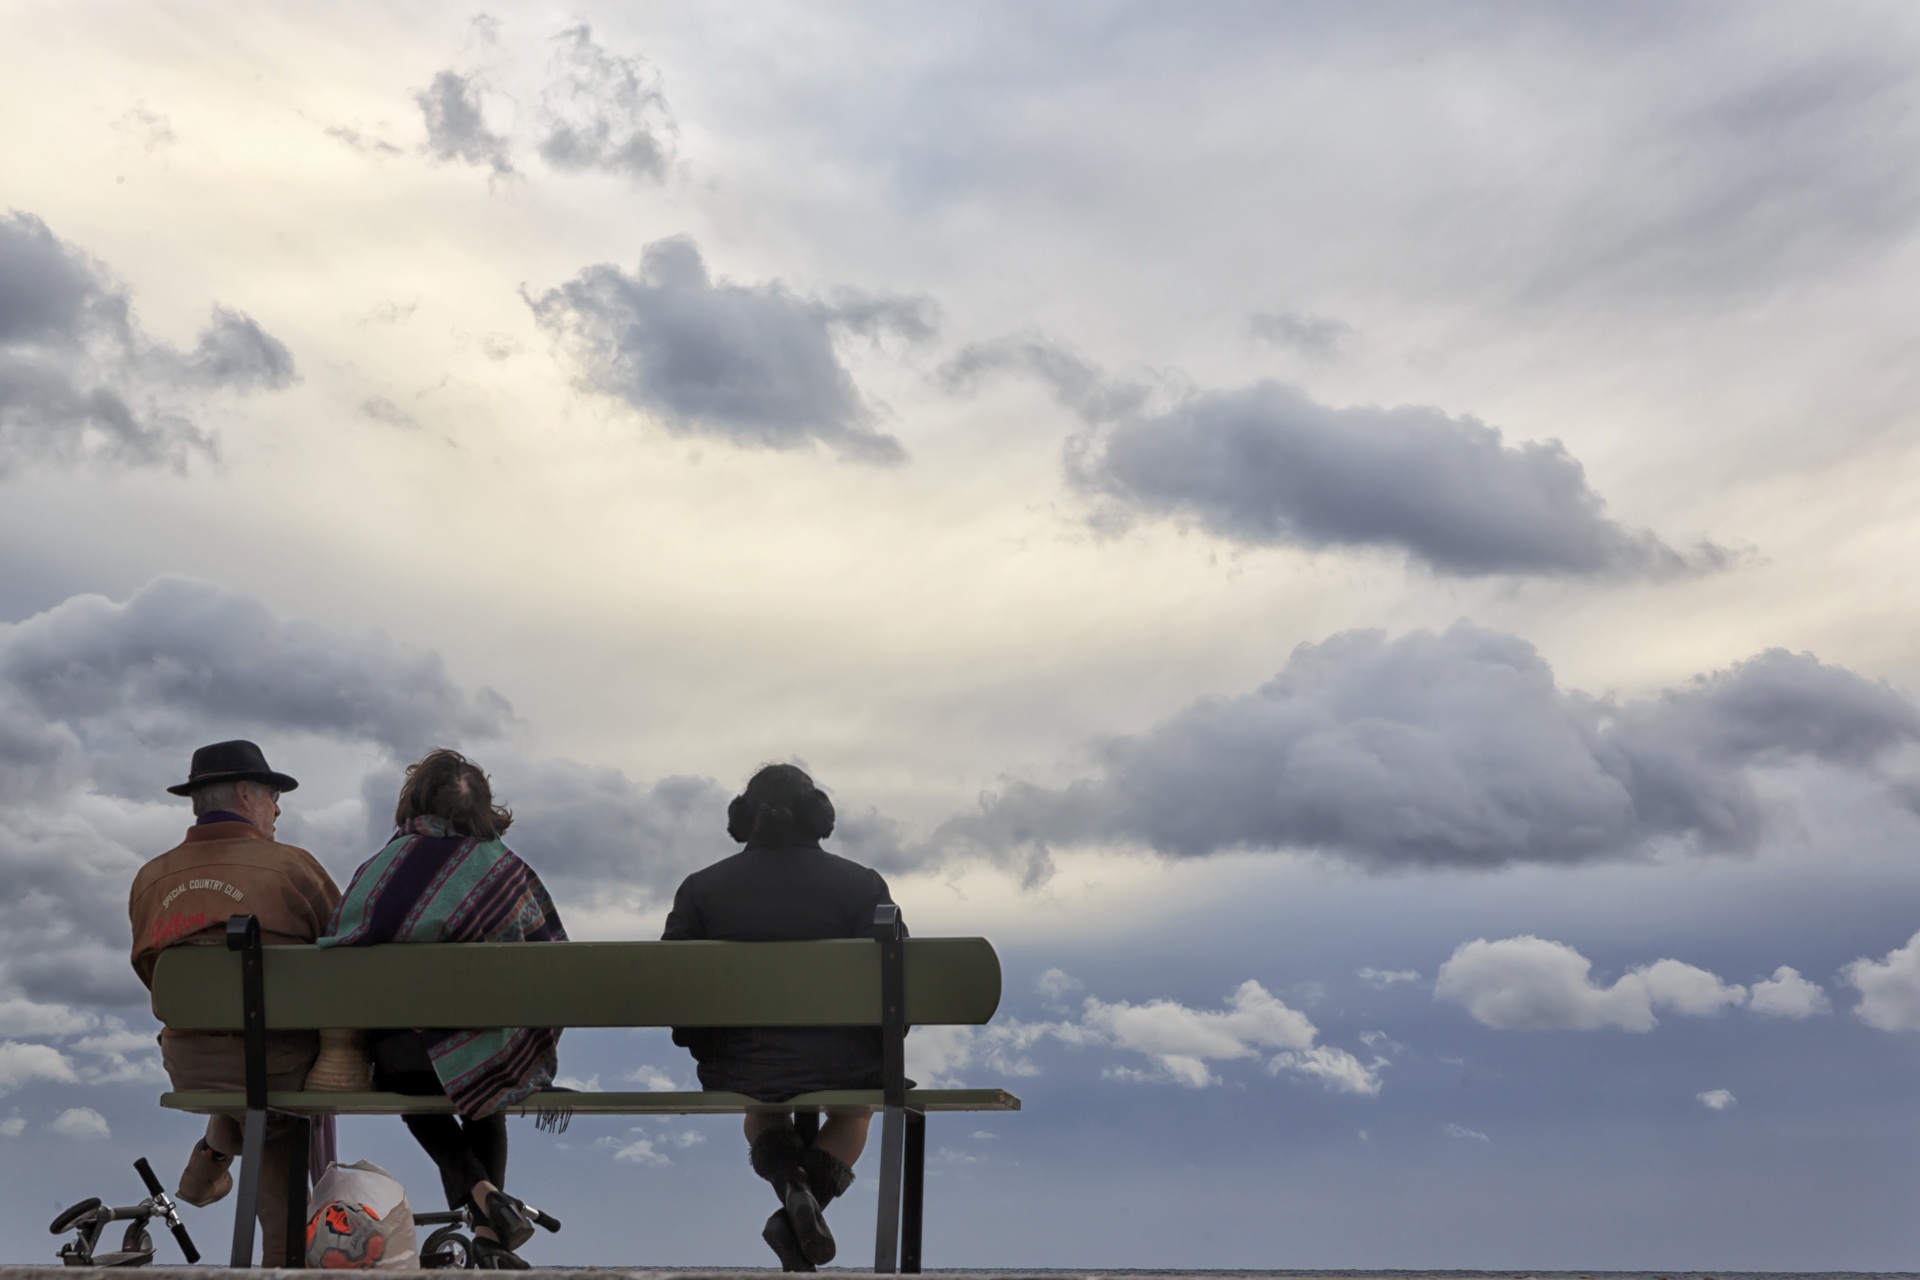
landscape, sea, water, ocean, horizon, cloud, sky, bench, morning, seaside, france, mediterranean, seascape, holiday, clouds, marine, maritime, marseille, mediterranean sea, the sea, maritime landscape, waterpolo, atmosphere of earth